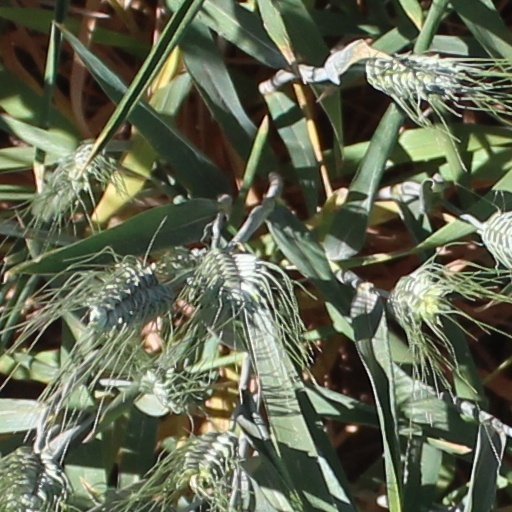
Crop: wheat